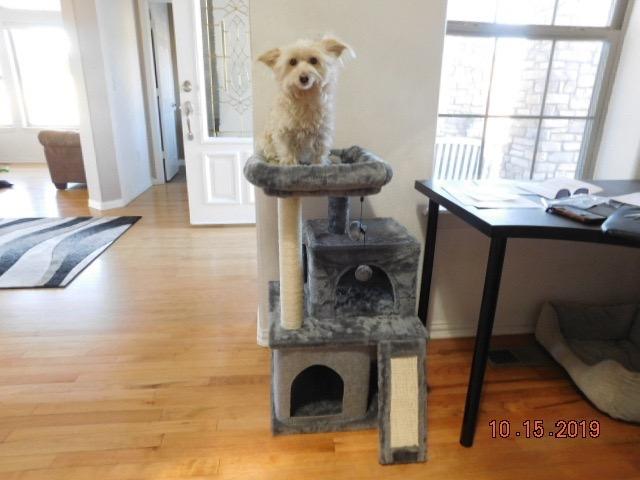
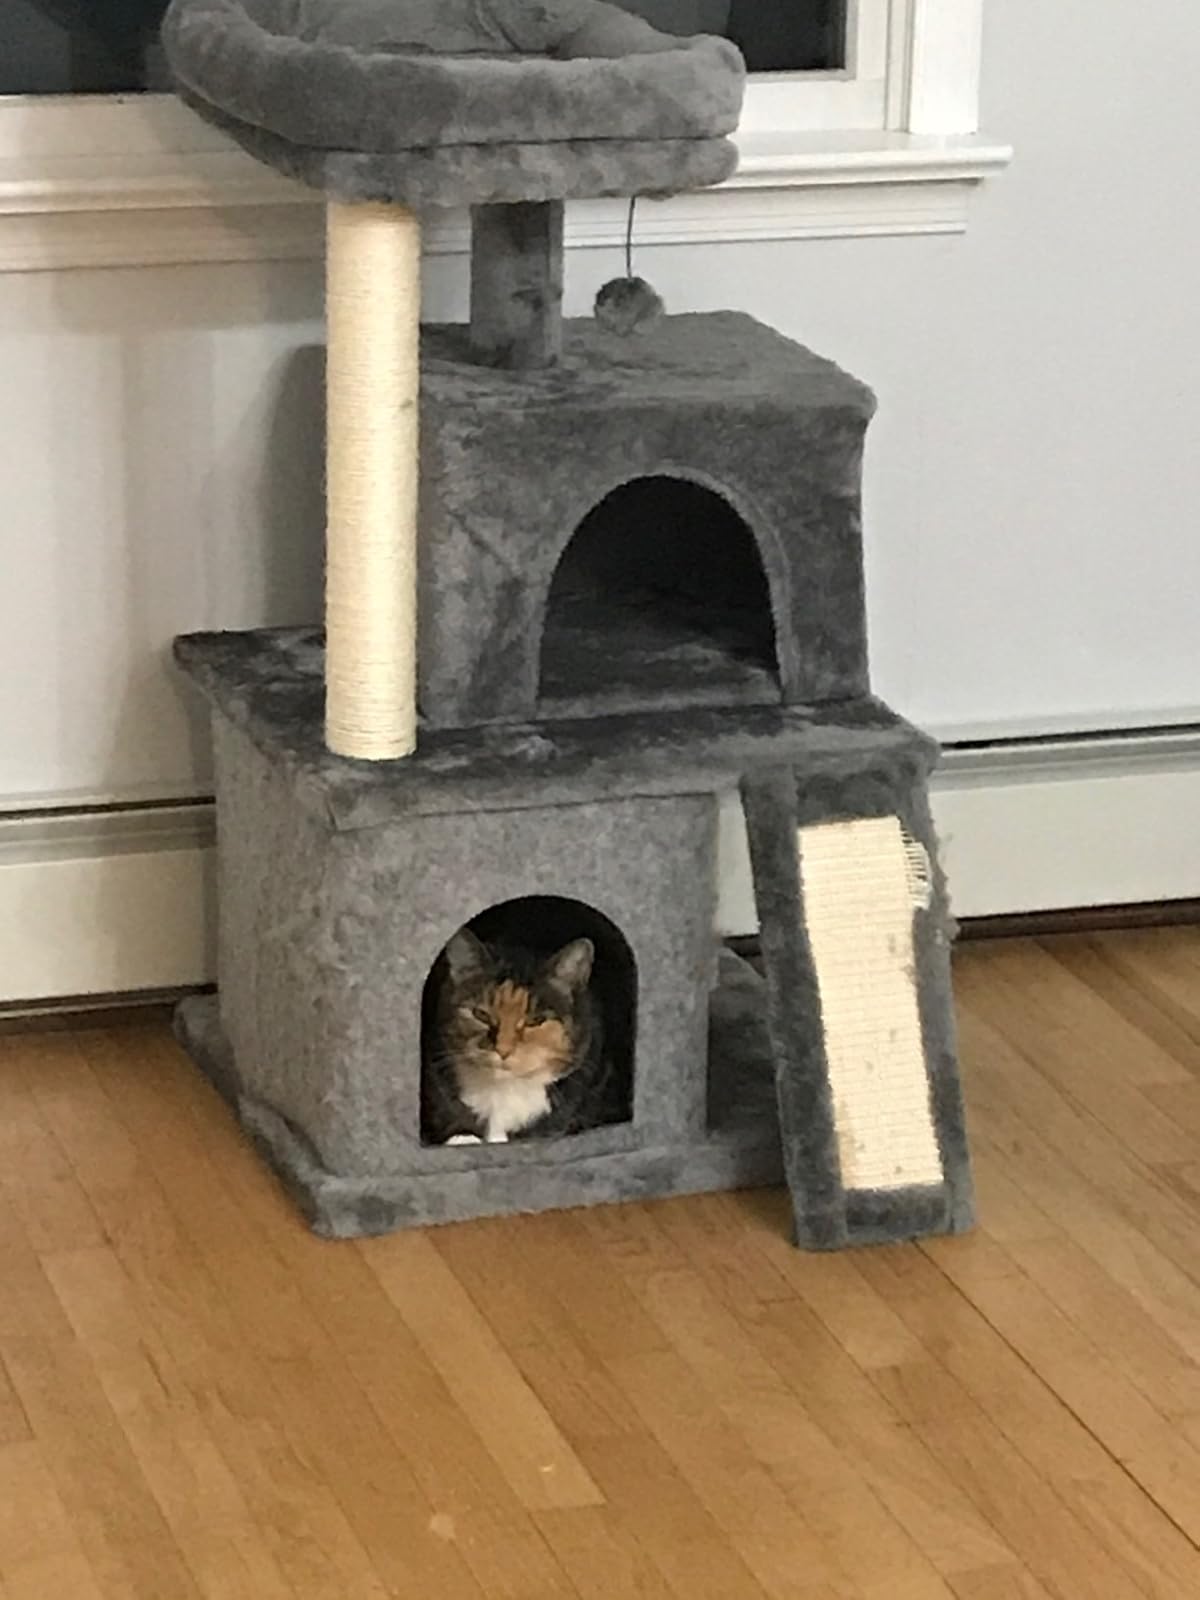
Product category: items_cat tree
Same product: yes